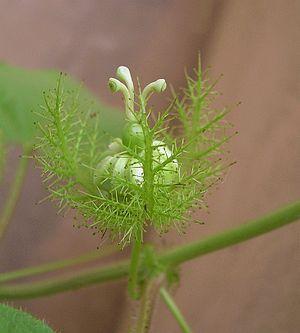
Une plante protocarnivore, est une plante capable de piéger des insectes, ou d'autres animaux, mais incapable de les digérer ou d'assimiler leurs nutriments comme le ferait une plante carnivore au sens strict. Certaines adaptations physico-morphologiques, comme les trichomes collants ou les feuilles modifiées en urne, peuvent se rapprocher de pièges de plantes carnivores confirmées.